Scottish Amicable Life Assurance

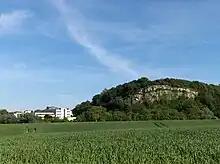
The modern office complex built for Scottish Amicable (on the left) and the Craigforth Crag (on the right)

Scottish Amicable commissioned its own offices at 147 Buchanan Street in Glasgow and moved into the building in 1829. After the company moved to larger premises at 35 St Vincent Street in Glasgow in 1859, the Buchanan Street building was refurbished and later became the Western Club. It survives and remains a Category A listed building.